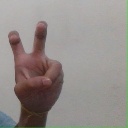
अक्षर: ई